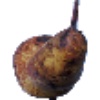
Label: Pear Abate 1